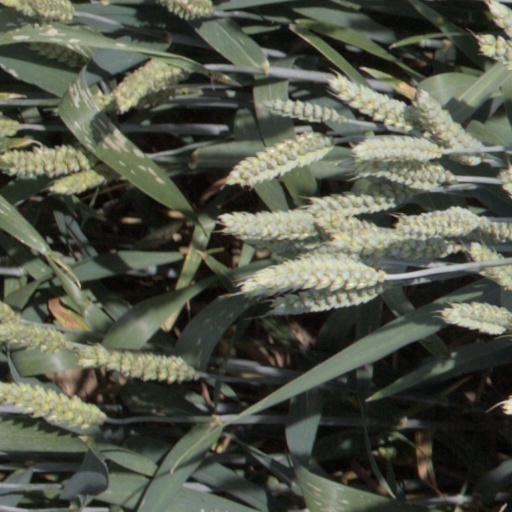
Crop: wheat